De Havilland Comet

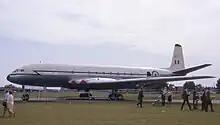
Comet C2, XK671 "Aquila" at RAF Waterbeach, fitted with revised round windows

The Comet 2 had a slightly larger wing, higher fuel capacity and more-powerful Rolls-Royce Avon engines, which all improved the aircraft's range and performance; its fuselage was longer than the Comet 1's. Design changes had been made to make the aircraft more suitable for transatlantic operations. Following the Comet 1 disasters, these models were rebuilt with heavier-gauge skin and rounded windows, and the Avon engines featuring larger air intakes and outward-curving jet tailpipes. A total of 12 of the 44-seat Comet 2s were ordered by BOAC for the South Atlantic route. The first production aircraft (G-AMXA) flew on 27 August 1953. Although these aircraft performed well on test flights on the South Atlantic, their range was still not suitable for the North Atlantic. All but four Comet 2s were allocated to the RAF, deliveries beginning in 1955. Modifications to the interiors allowed the Comet 2s to be used in several roles. For VIP transport, the seating and accommodations were altered and provisions for carrying medical equipment including iron lungs were incorporated. Specialised signals intelligence and electronic surveillance capability was later added to some airframes.